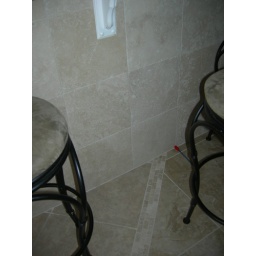
New kick wall beneath the kitchen bar.